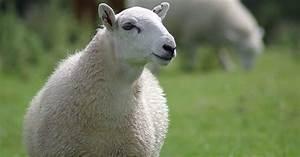
sheep